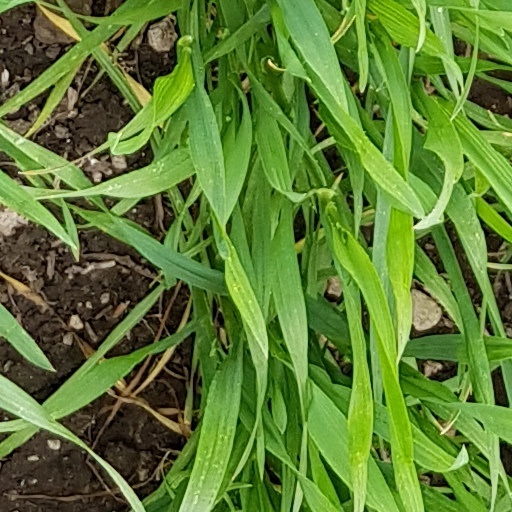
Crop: wheat